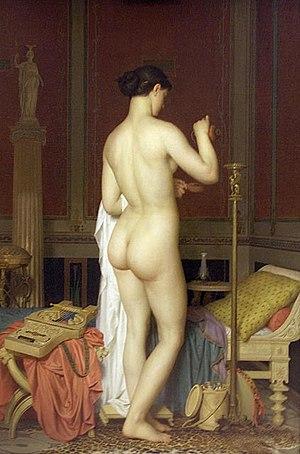
Charles Gleyre, né le 2 mai 1806 à Chevilly et mort le 5 mai 1874 à Paris, est un peintre suisse, qui enseigna essentiellement son art à Paris.